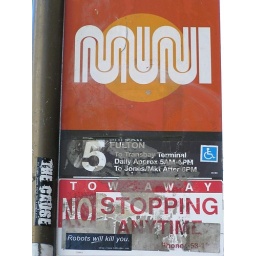
bus sign - read the black sticker in the bottom left corner